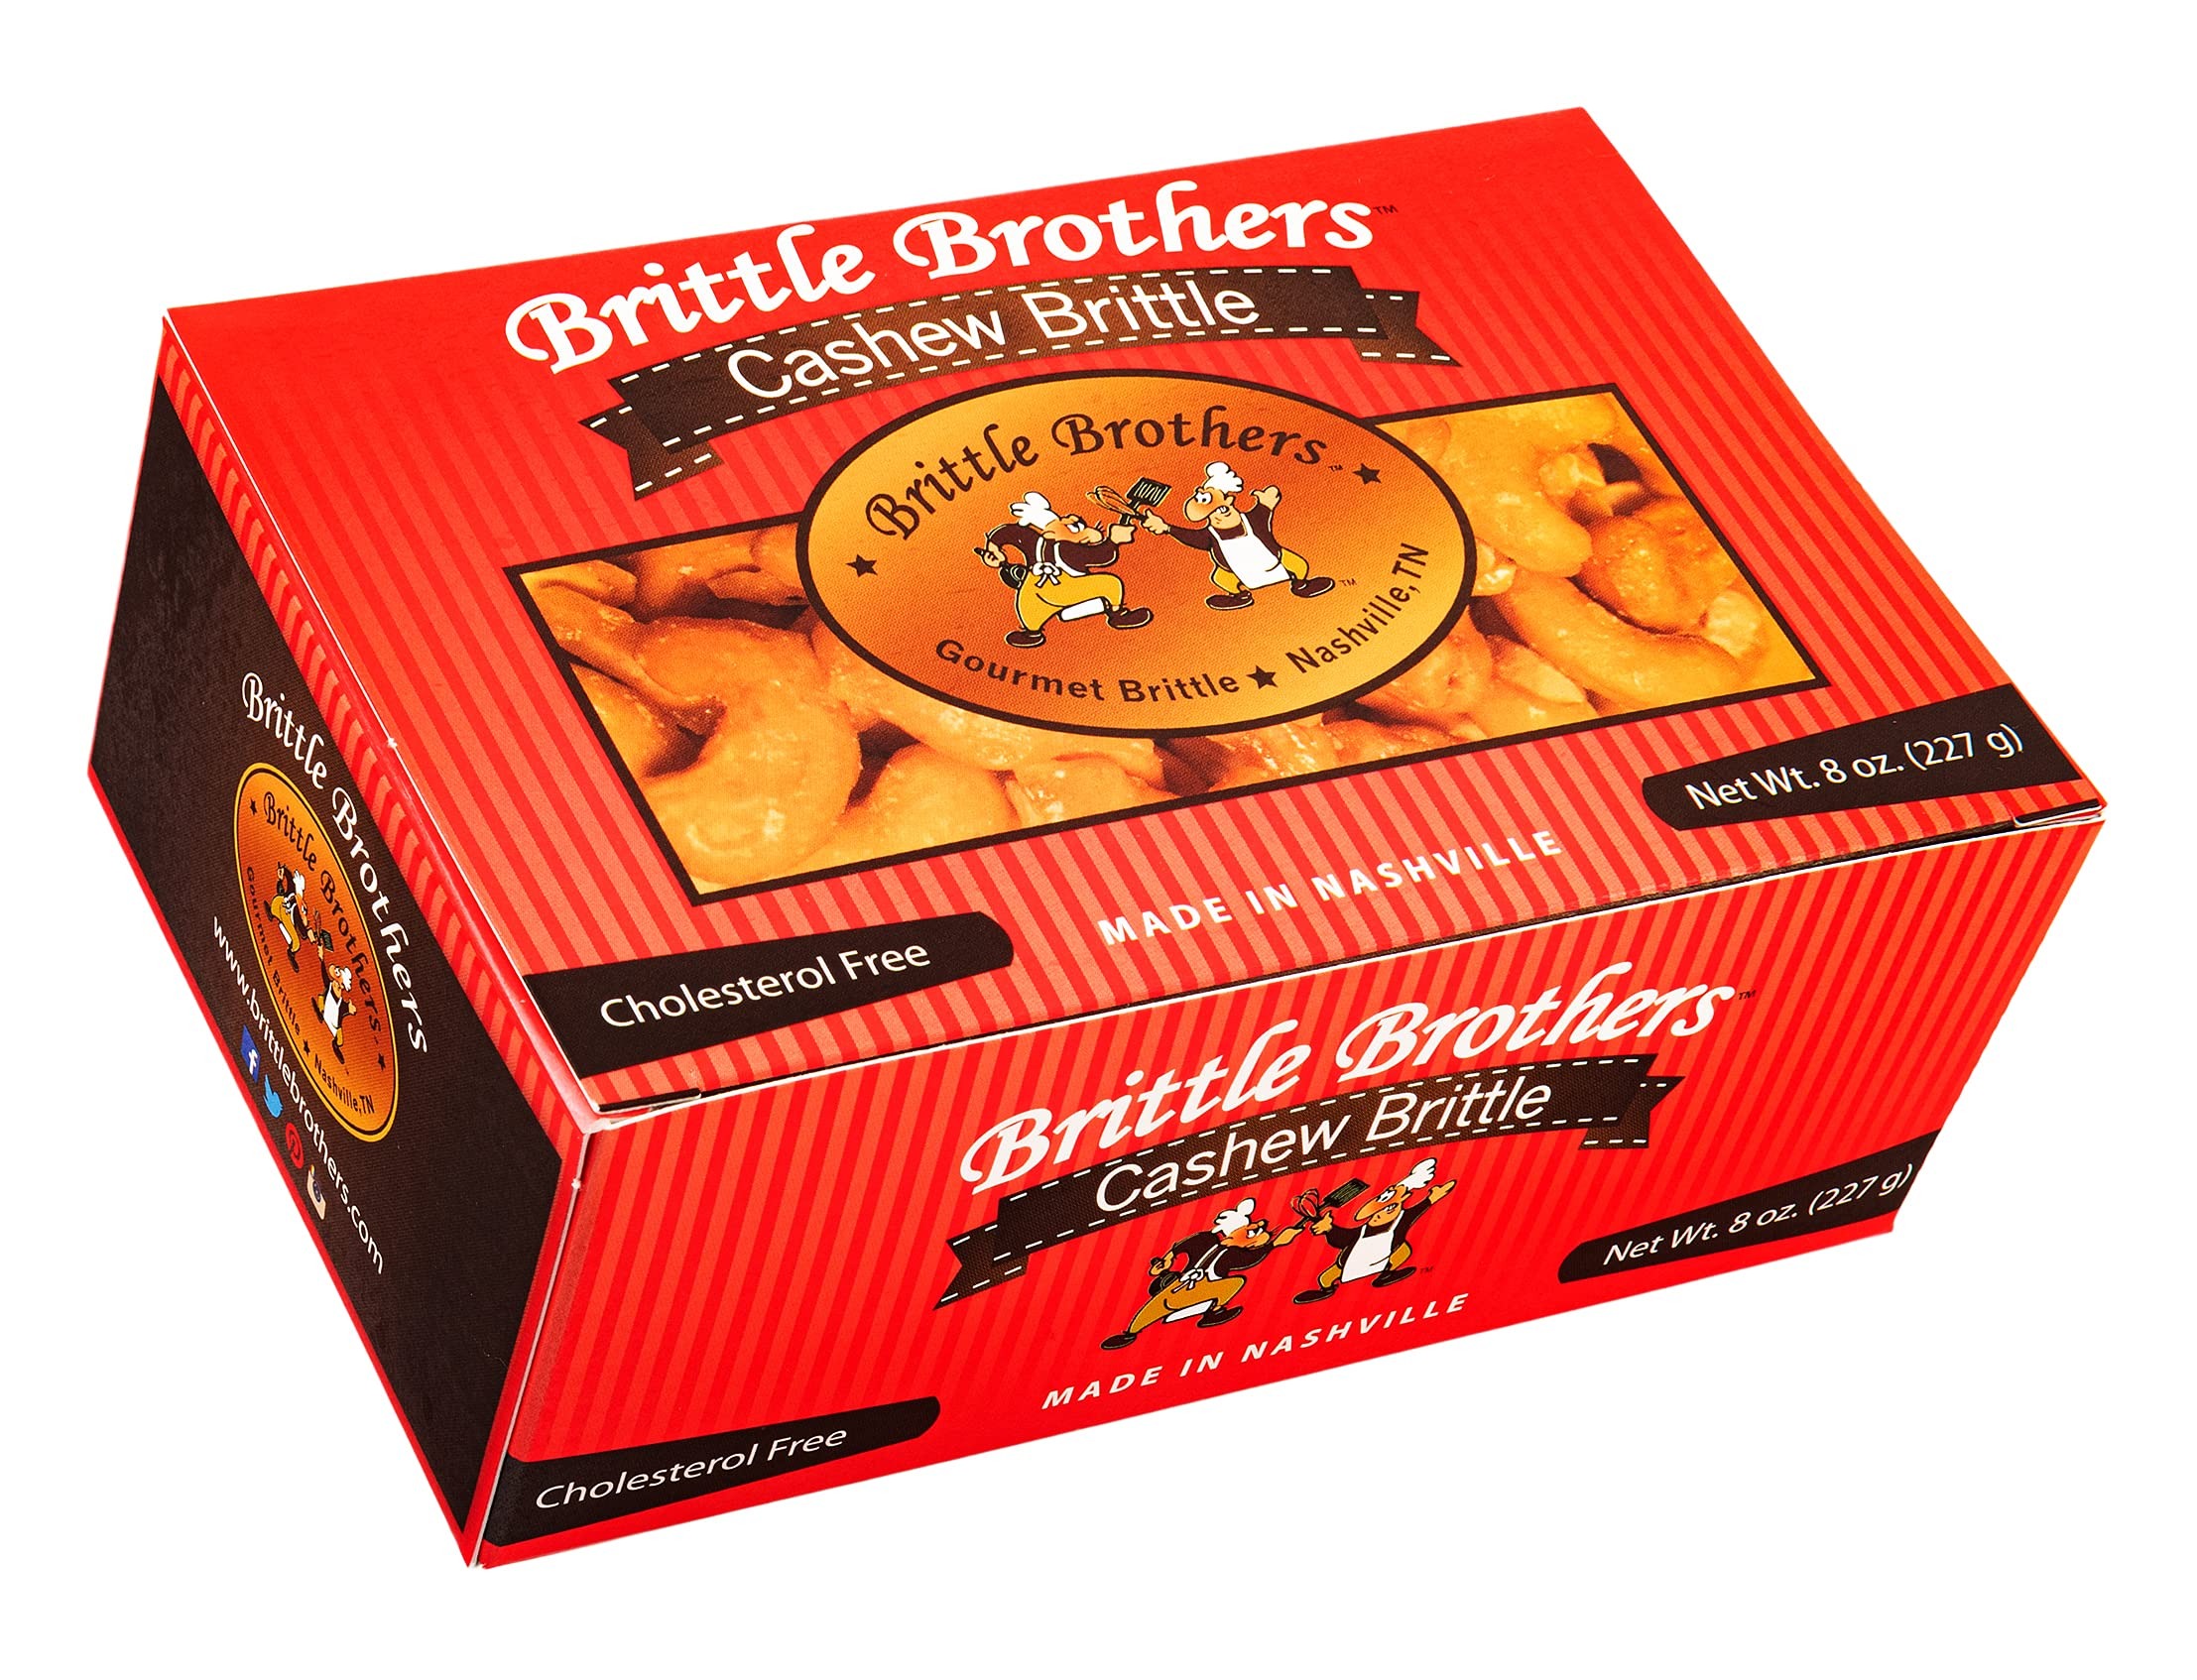
Item Name: Brittle Brothers Cashew Brittle - 8 oz. Box : Voted #1-4x’s more Nuts - Gift Pack Cashew Pecan Bacon Corporate Christmas Mother Father Chocolate
Bullet Point 1: 4 X's MORE NUTS: We pride ourselves on adding as many nuts to our brittles as are humanly possible.
Bullet Point 2: VOTED #1 – In 2022, Brittle Brothers has already been voted as the #1 Peanut Brittle in America by 3 separate independent Marketing Firms.
Bullet Point 3: ALL NATURAL: No preservatives, no artificial coloring, no artificial flavorings.
Bullet Point 4: GREAT GIFT IDEA: The perfect gift, for any occasion, sure to please even the most finicky of recipients.
Bullet Point 5: MADE IN AMERICA: We are very proud that all of our ingredients, labels and packaging are produced right here in the United States of America.
Bullet Point 6: SMALL BUSINESS: Brittle Brothers is one of the proud small businesses working hard to provide you with a superior product that we hope you will thoroughly enjoy.
Bullet Point 7: 1800’s RECIPE: Our brittle recipes come straight out of Great Grandma Spalding’s personal cookbook.
Bullet Point 8: Less Sugar: Most brittles have 20 – 25 grams of Sugar, while Brittle Brother’s peanut brittle only has 10 grams. We took out ½ the Sugar and replaced it with more nuts!
Bullet Point 9: 5 Delicious Flavors: Brittle Brothers proudly offers 5 delicious flavors of our Gourmet Brittles – Peanut Brittle, Bacon Peanut Brittle, Cashew Brittle, Pecan Brittle & “Nashville Hot” Peanut Brittle!!! Gotta try em all!
Product Description: Brittle Brothers doesn’t just make the best peanut brittle—they’ve perfected cashew brittle too, all thanks to the legendary Grandma Spalding’s brittle recipe! Using this time-tested recipe, the cashews are coated in a rich, buttery caramel that creates the perfect balance of sweetness and nuttiness. The fresh, crunchy cashews shine through in every bite, while the smooth, golden sugar adds just the right amount of sweetness. Passed down with love through generations, Grandma Spalding’s recipe makes Brittle Brothers’ cashew brittle the most delicious on Earth, a treat you’ll never want to stop enjoying!
Value: 8.0
Unit: Ounce

Price: 14.99